Charles II of England

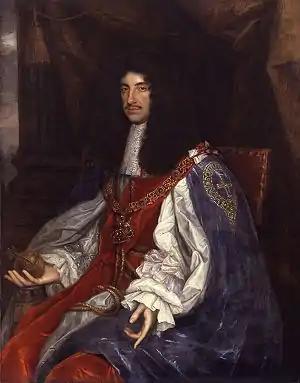
Portrait by John Michael Wright,

Charles II (29 May 1630 – 6 February 1685) was King of Scotland from 1649 until 1651 and King of England, Scotland, and Ireland from the 1660 Restoration of the monarchy until his death in 1685.